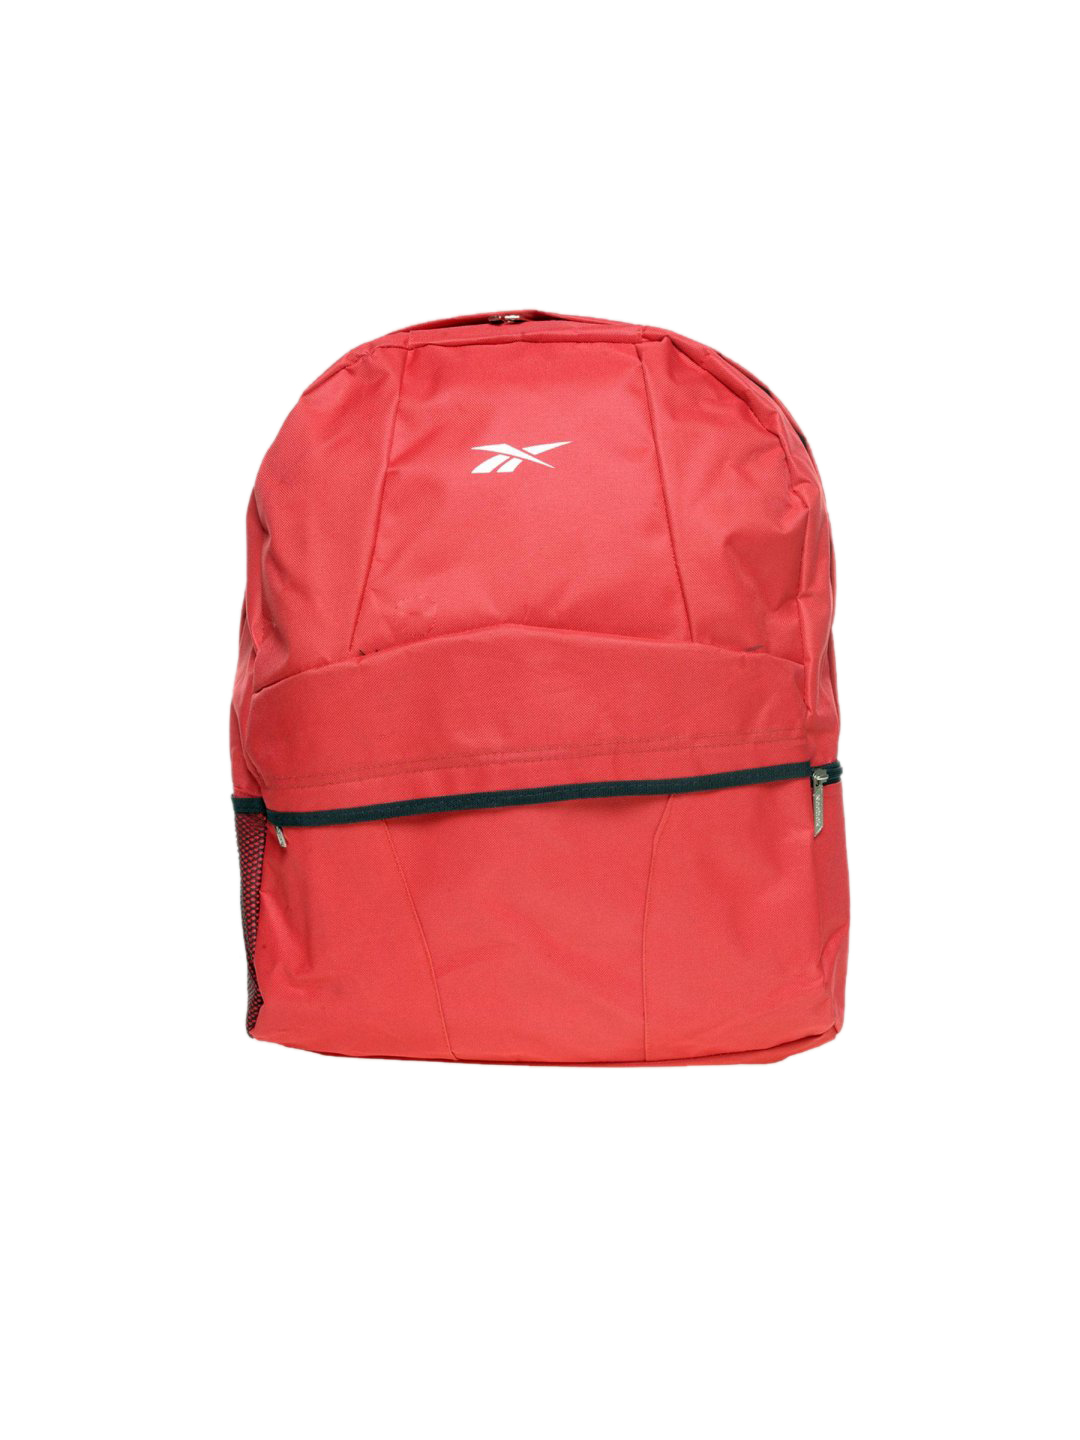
Reebok Unisex Red Backpack
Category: Accessories / Bags / Backpacks
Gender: Unisex
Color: Red
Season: Summer 2011
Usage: Casual